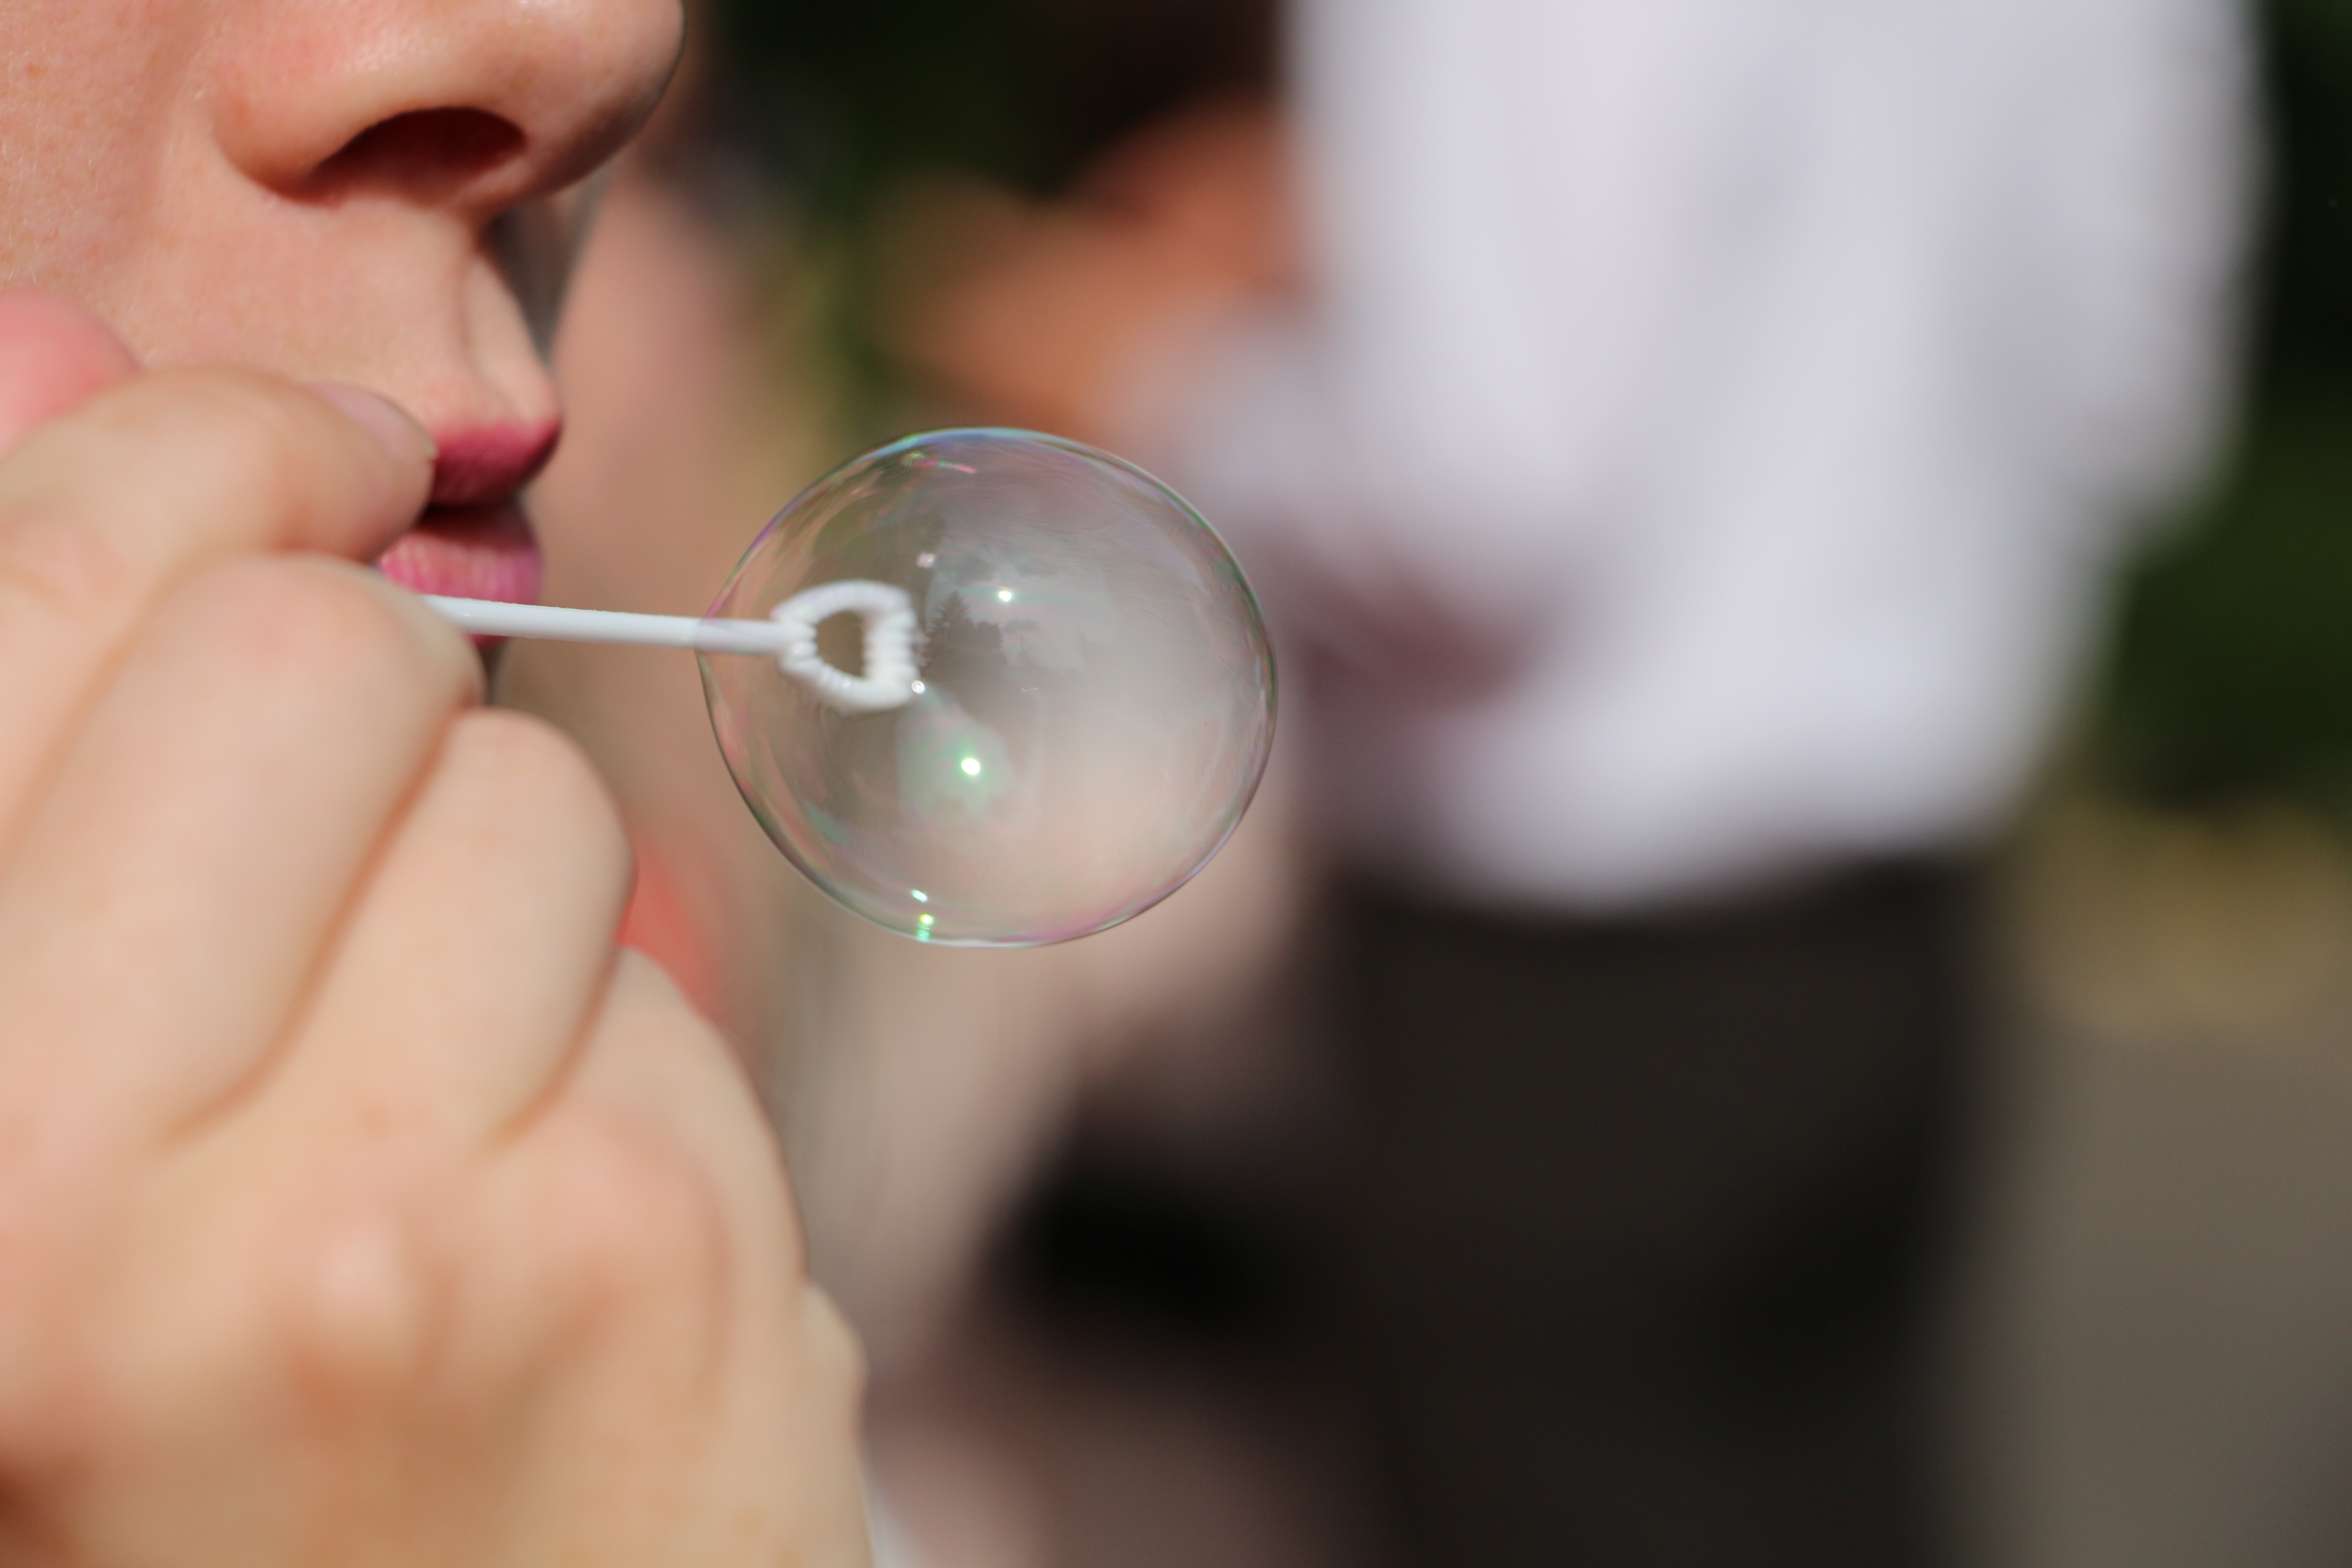
hand, woman, glass, reflection, lip, bubble, mouth, close up, outside, nose, eye, glasses, breath, horizontal, organ, soap bubble, sense